Le Mans Classic

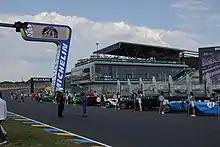
Cars at Le Mans Classic 2018

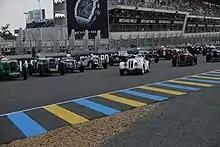
Le Mans Start at Le Mans Classic 2018

The Le Mans Classic is a biennial vintage sports car event held on the grounds of the 24 Hours of Le Mans, created by Peter Auto and Richard Mille, and associated with Automobile Club de l'Ouest (ACO). It began in 2002 and runs every two years in July on the full 13.65 km circuit also used for the annual modern day 24 Hours of Le Mans.